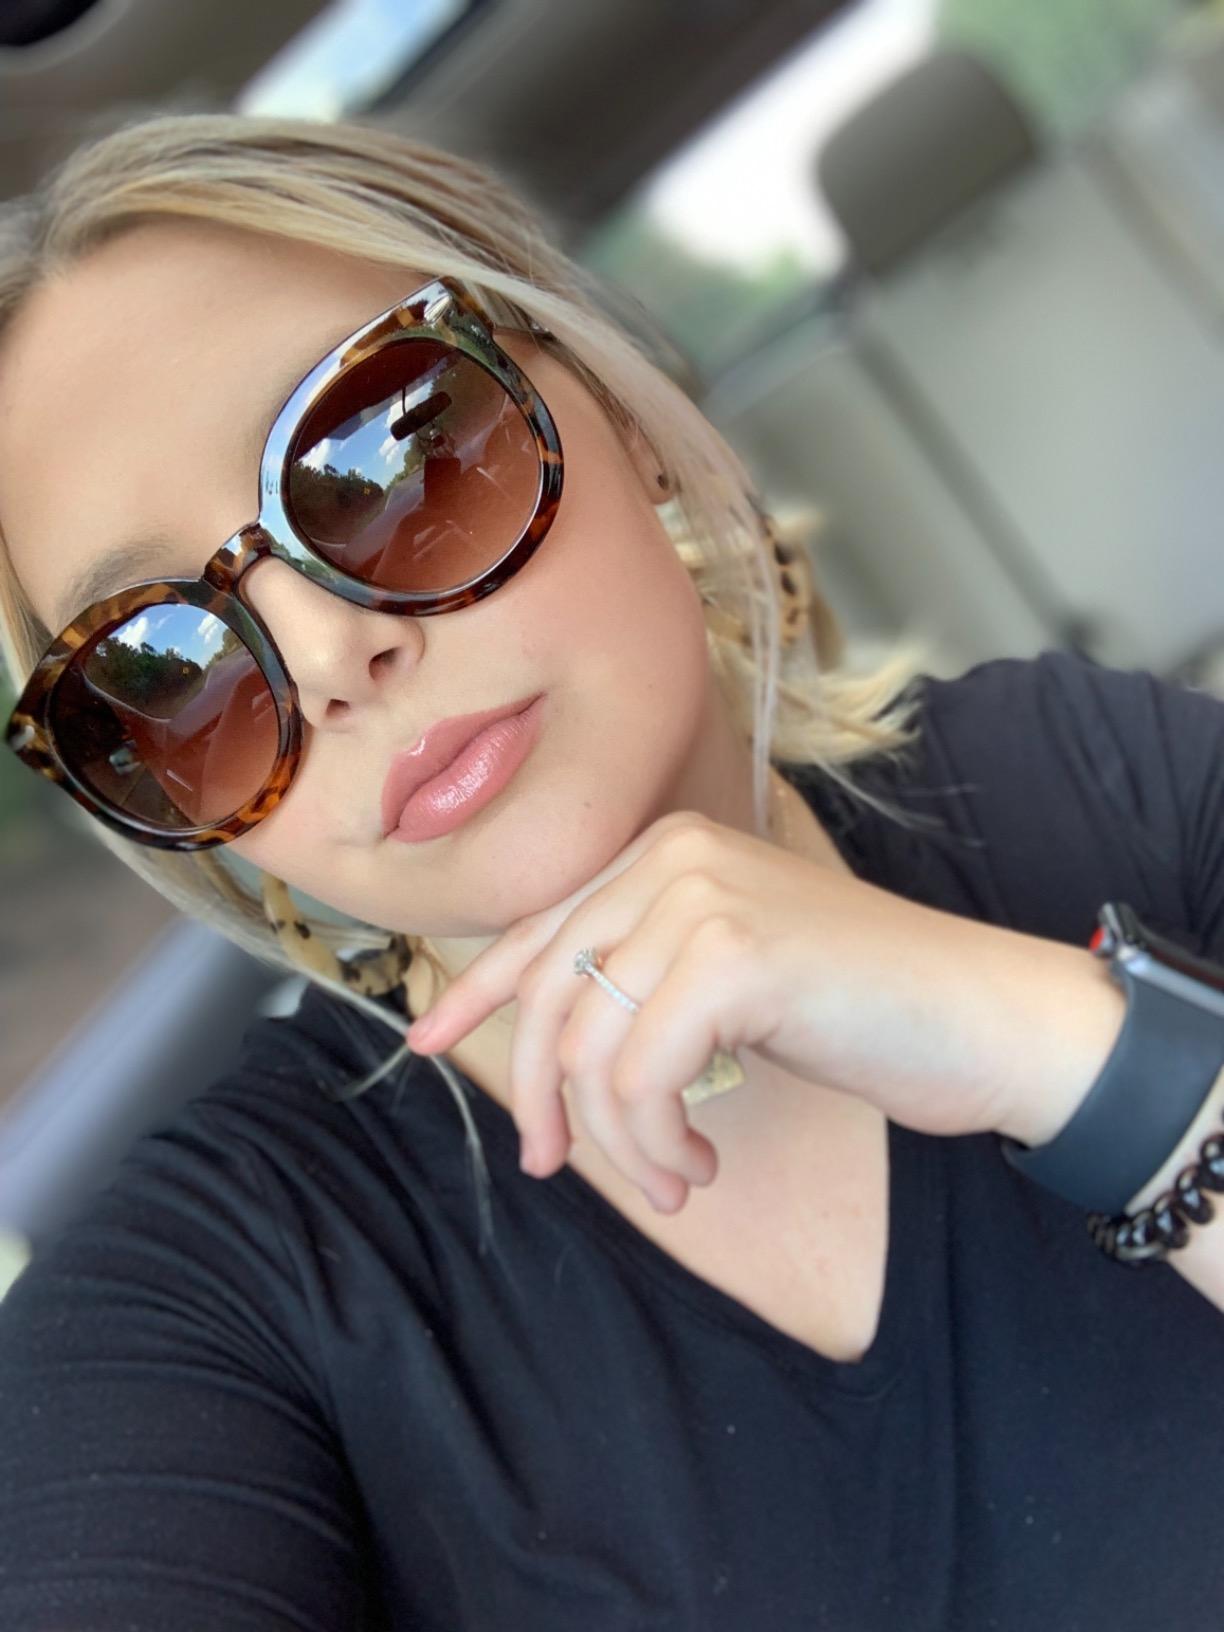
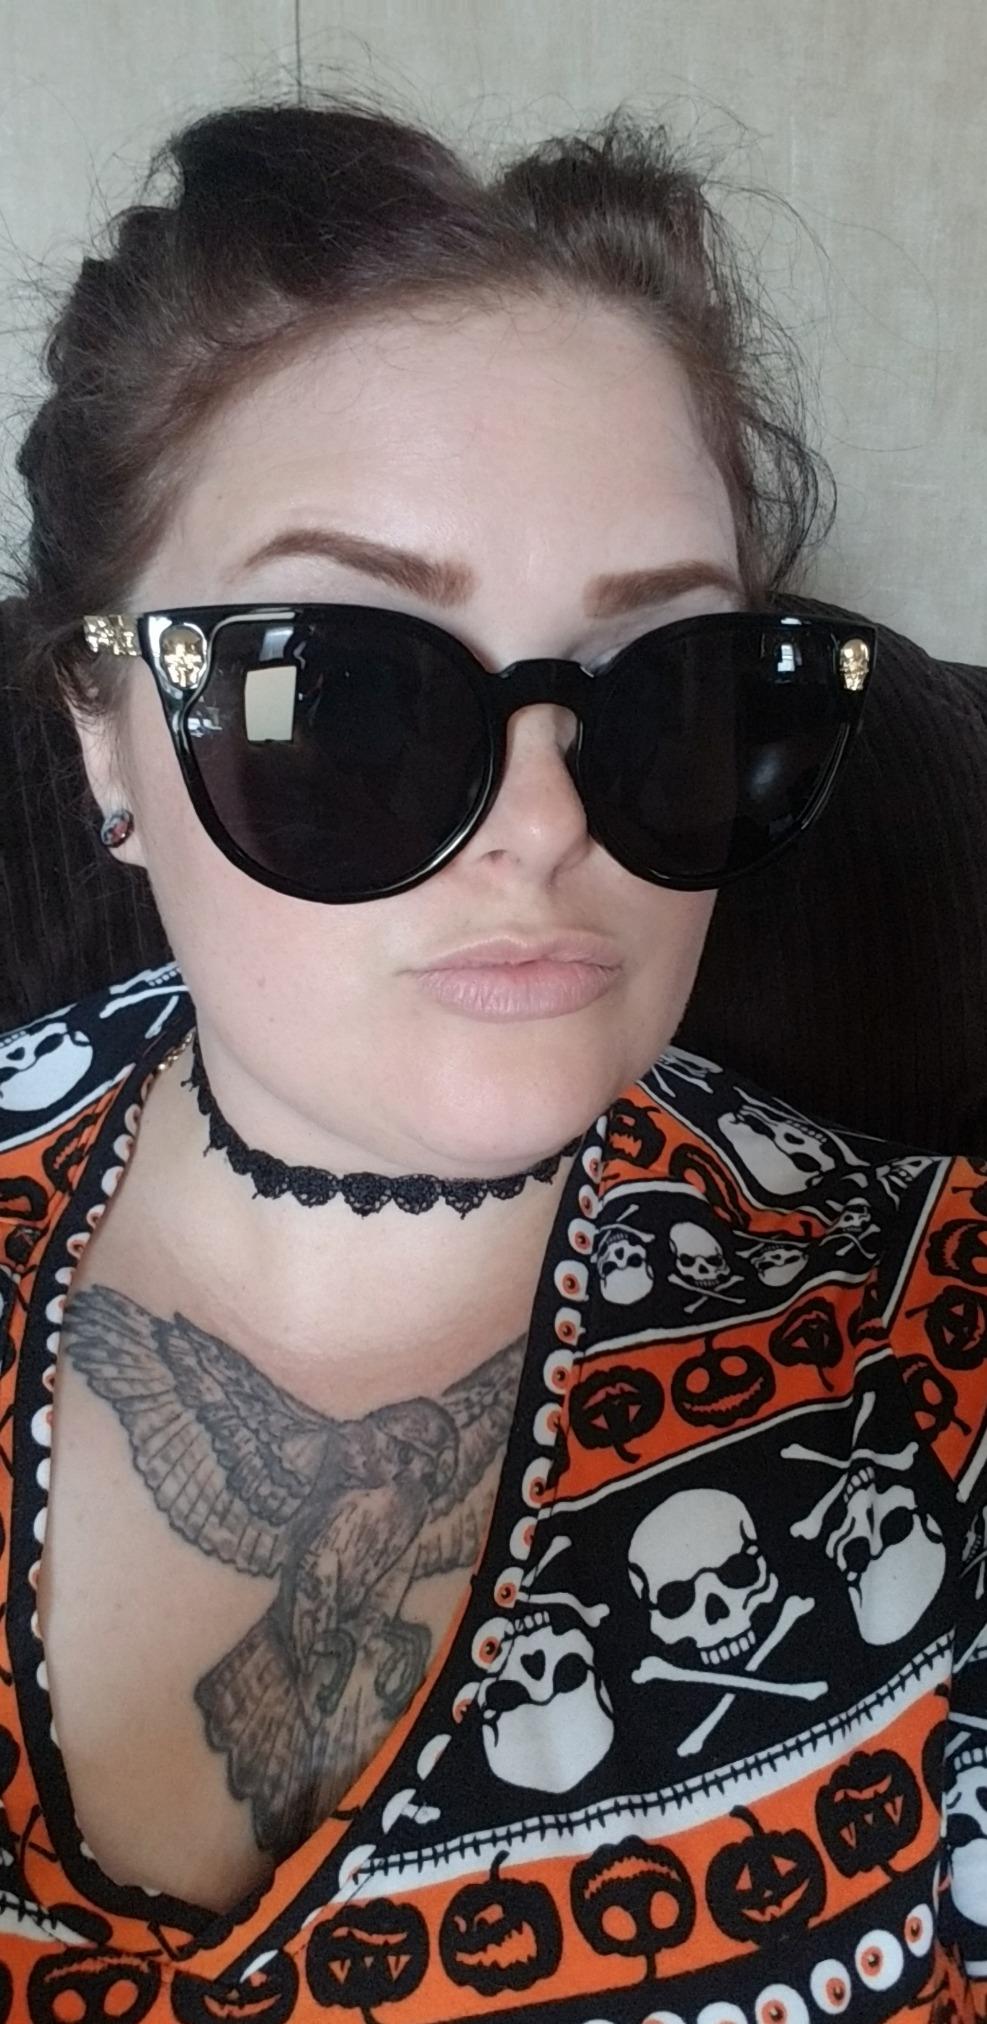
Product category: accessories_sunglasses
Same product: no